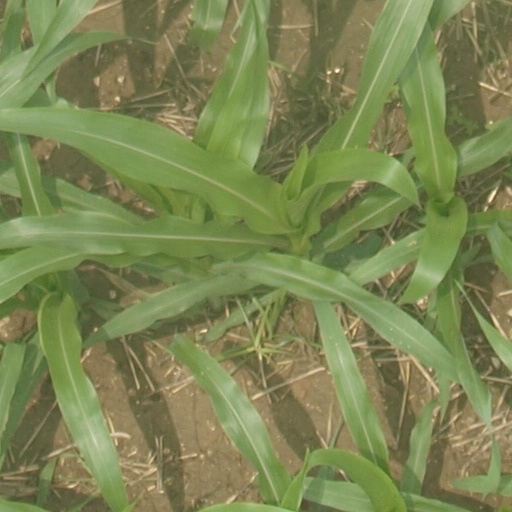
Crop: maize; corn